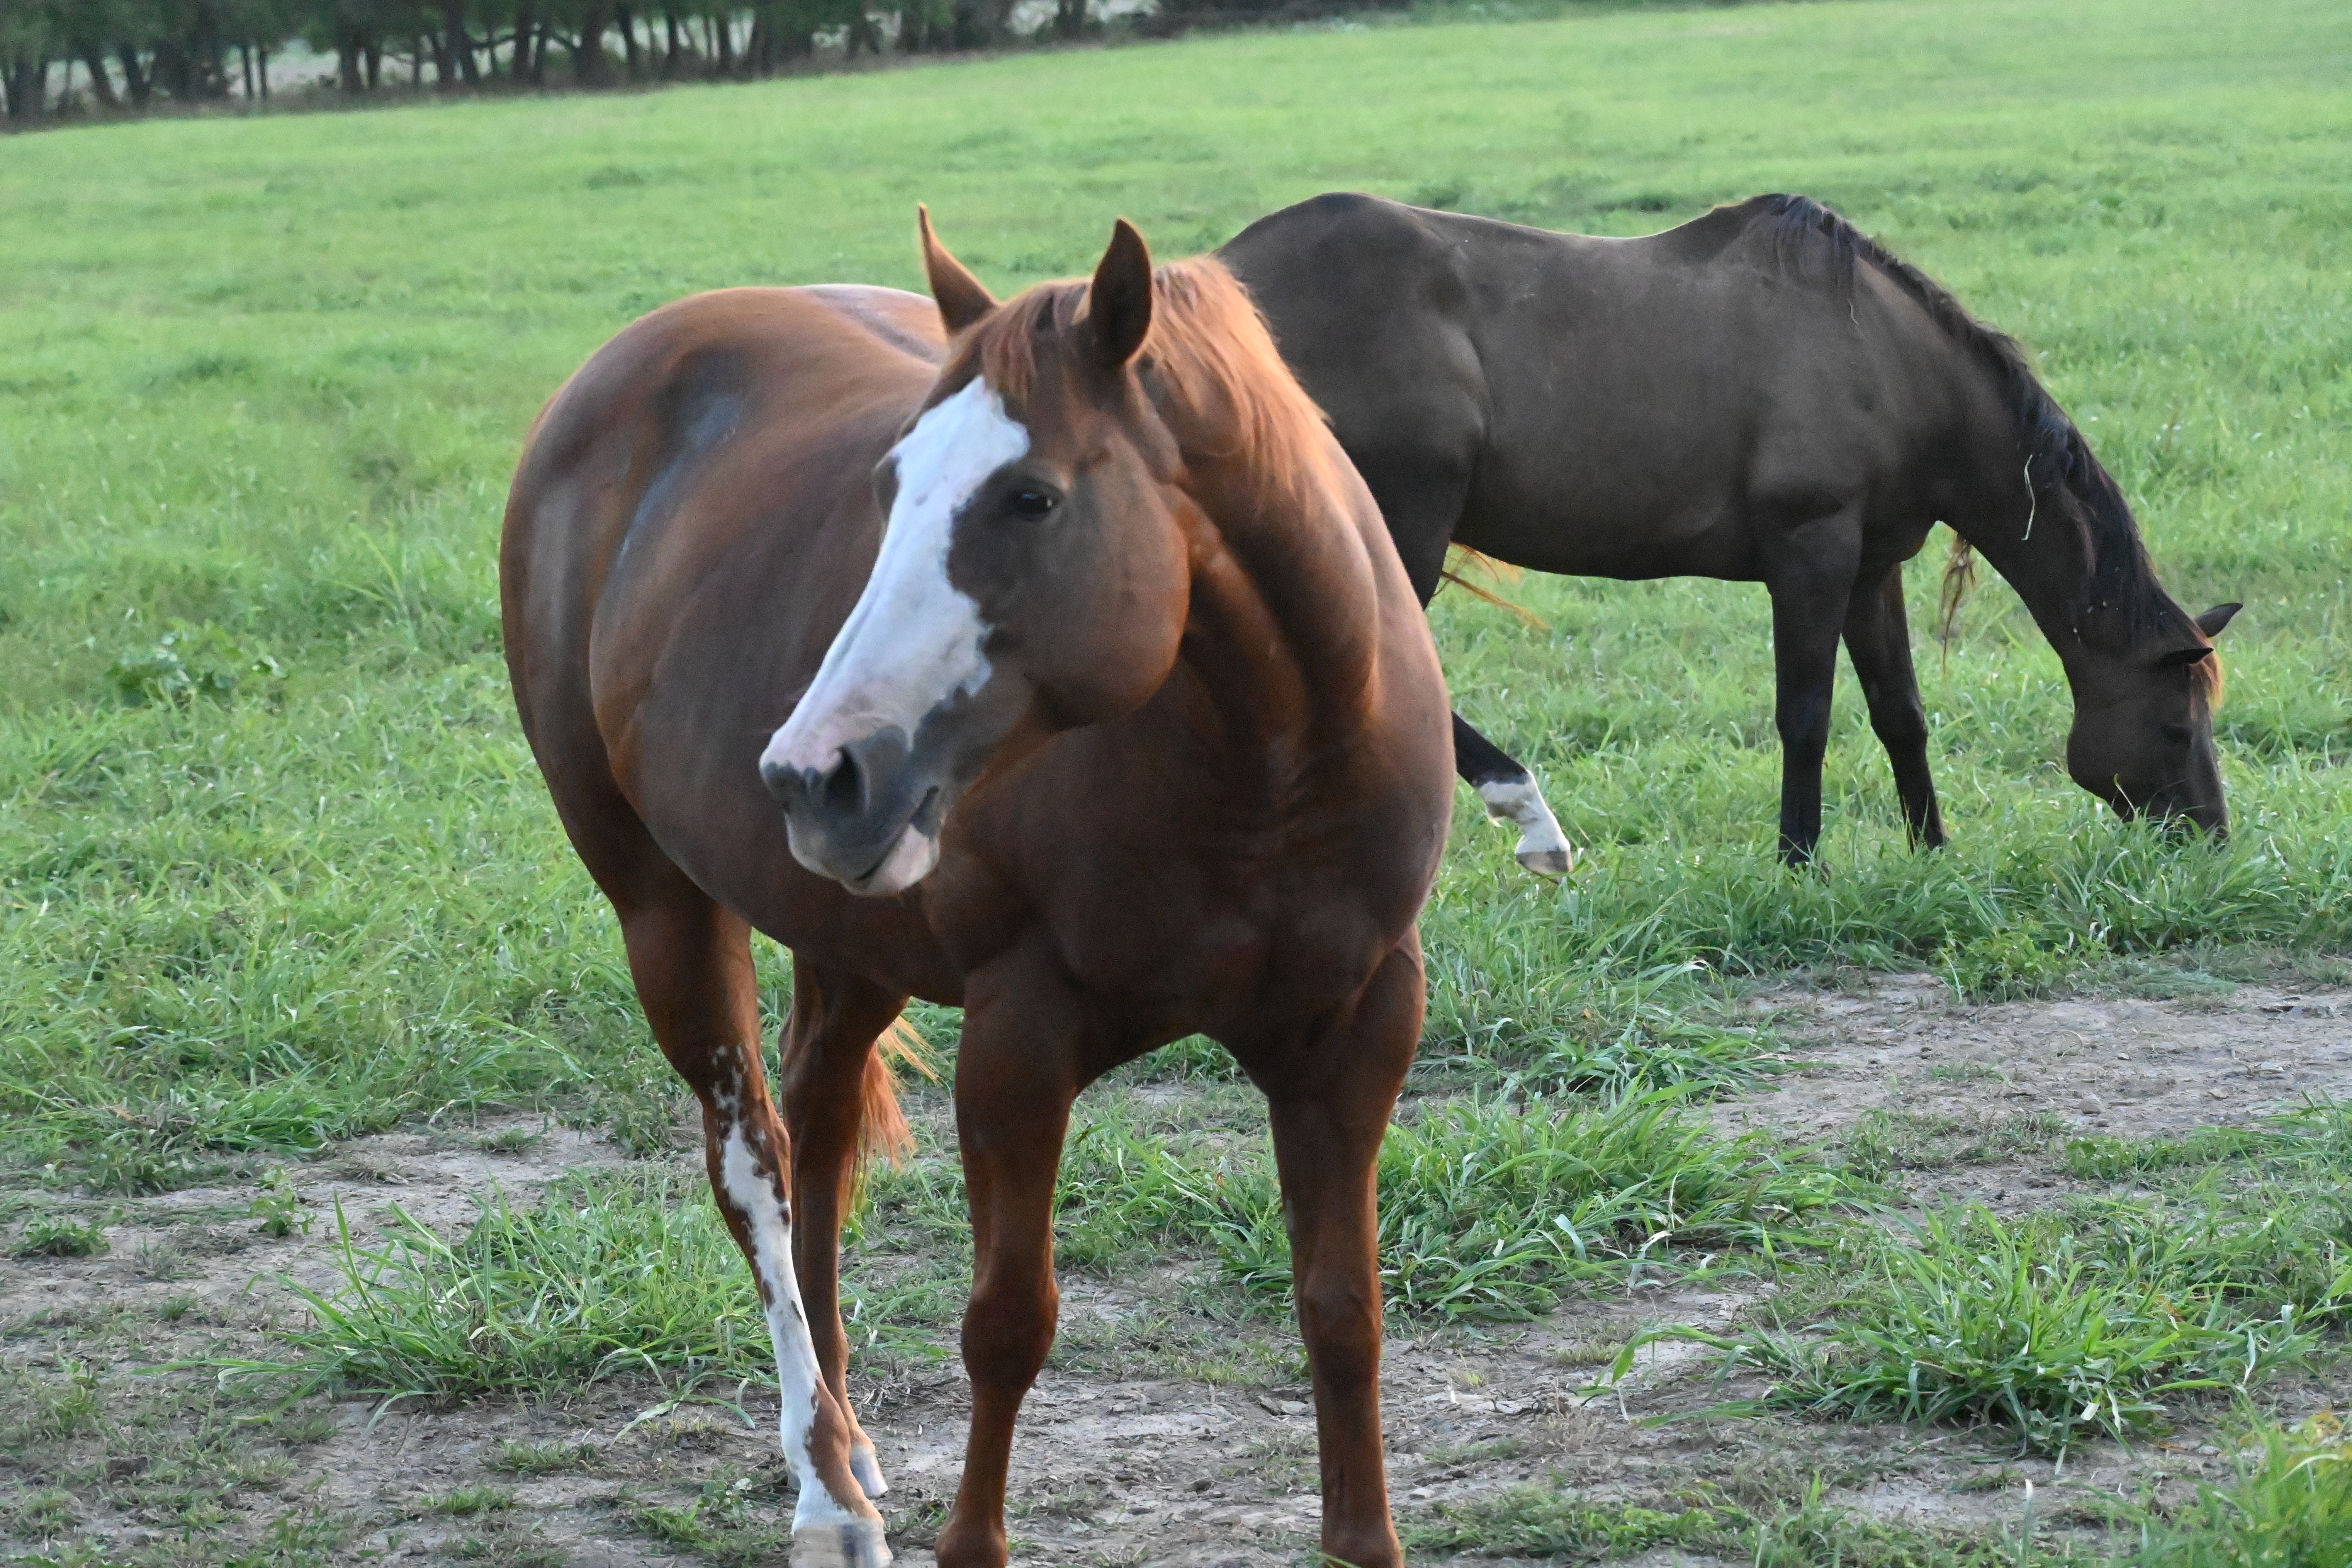
texas, country, horses, pasture, grass, farm, evening, nature, outdoors, Barn Hill, Barn Hill Vineyard, horse, ecoregion, working animal, liver, sorrel, fawn, mane, terrestrial animal, natural landscape, grassland, snout, livestock, grazing, meadow, landscape, prairie, field, mare, stallion, ranch, tree, herd, pack animal, steppe, plant, mustang horse, wildlife, horse supplies, tail